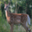
Label: deer